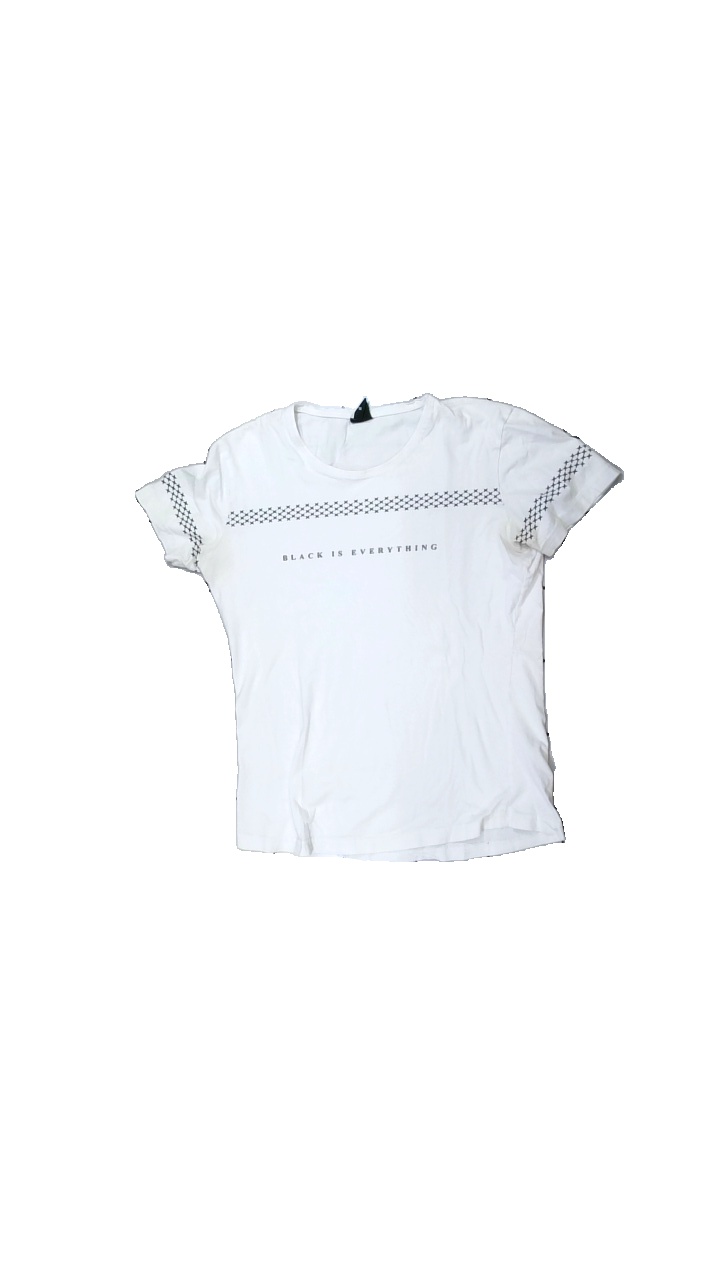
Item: T-shirt (Ladies)
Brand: Eksi
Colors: Black, White
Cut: C-collar, Regular
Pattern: Logo print
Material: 100% cotton
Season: All
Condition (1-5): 2
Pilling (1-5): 4
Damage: Crooked seam
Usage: Export
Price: <50